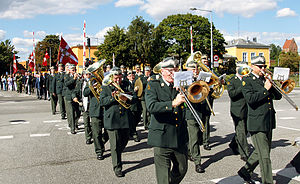
Flagdag for Danmarks udsendte
Flagdagen markeres med arrangementer i København samt lokale arrangementer som her i Køge 5. september 2010
Dansk national flagdag for Danmarks udsendte 5. september markeres med arrangementer i København samt lokale arrangementer som her i Køge 5. september 2010.
5. september er flagdag for Danmarks udsendte. Her flages til ære for alle de soldater, der har været udsendt på internationale missioner for Danmark siden 1948.